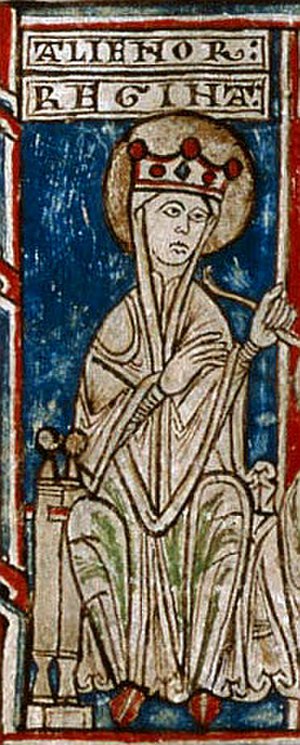
Eleonora af England, dronning af Kastilien
Eleanora of England, var dronning af Kastilien og Toledo som hustru til Alfons 8. af Kastilien. Hun var det sjette barn og anden datter af Kong Henrik 2. af England, og Eleanora af Aquitanien.